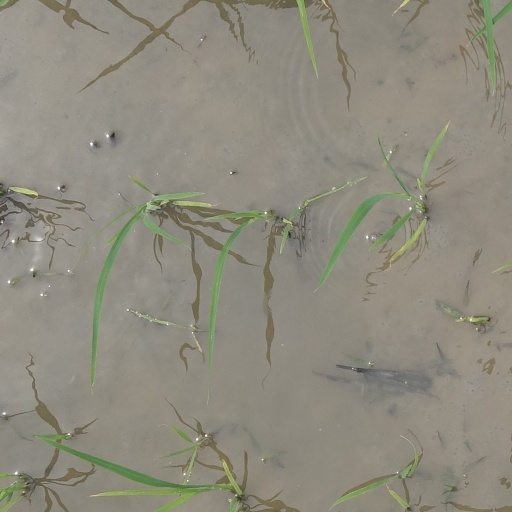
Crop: rice